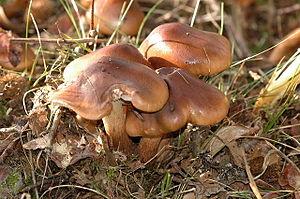
Tricholoma ustale, le Tricholome brûlé, est une espèce de champignons agaricomycètes de la famille des Tricholomataceae.
La réserve naturelle régionale de la carrière des Nerviens est une réserve naturelle régionale de la région Hauts-de-France créée le 25 mai 2009 afin de protéger un site possédant des plantes rares, d'une superficie un peu supérieure à trois hectares. Elle est localisée dans les communes de Bavay et de Saint-Waast, dans le département du Nord.
Le clade Tricholomatoïde est une nouvelle division phylogénétique des Agaricales proposée depuis 2006. C'est le cinquième des six clades des Agaricales. Quoique fort proche, cette division va donner une vision plus claire des Agaricales et des Agaricaceae et classer de nombreux Incertae sedis, ces familles que la classification ne pouvait classer par son approche morphologique seule.